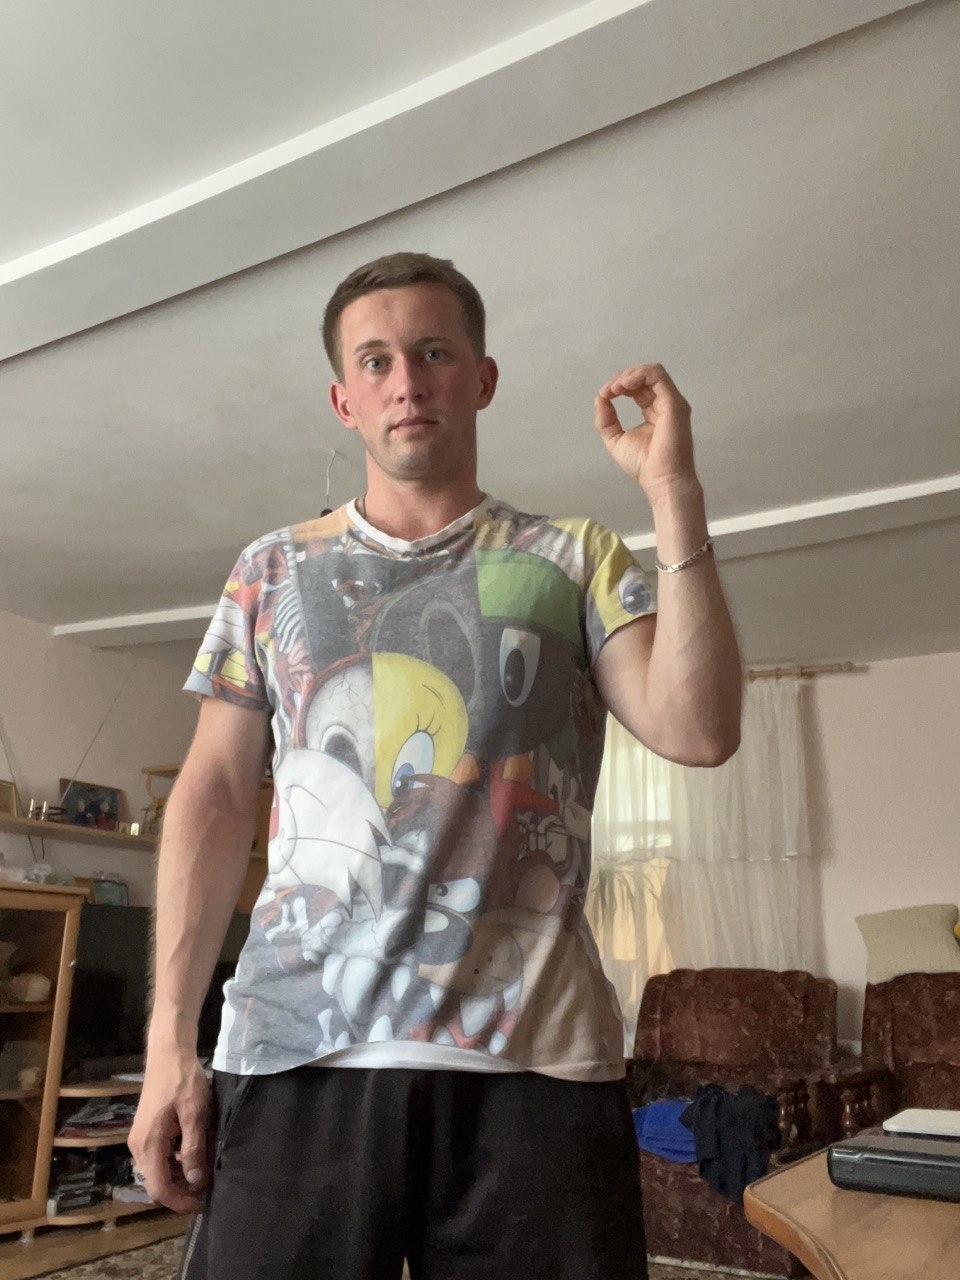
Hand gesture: grip